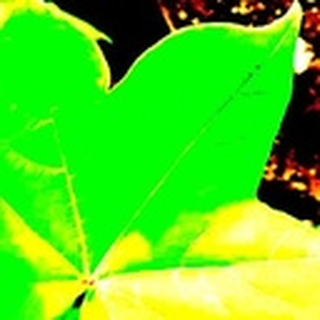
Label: healthy_cotton